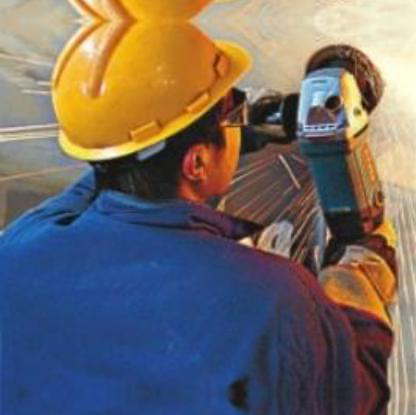
Objects in the image:
label: helmet